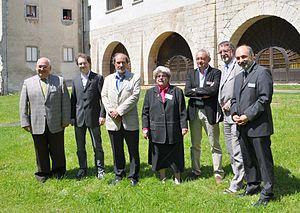
Comité trinational 2012-2014 du Réseau des Sociétés d’Histoire du Rhin supérieur
Le réseau des Sociétés d’Histoire est un regroupement trinational des Sociétés d’Histoire du Rhin supérieur. La délimitation géographique est aussi désignée par le terme de réseau des Sociétés d’Histoire du Rhin supérieur ou celui de réseau des Sociétés d’Histoire des Trois Pays. Le réseau est ouvert à toutes les Sociétés d’Histoire du Rhin supérieur. Les membres viennent de France, d’Allemagne et de Suisse.